Rettig Report

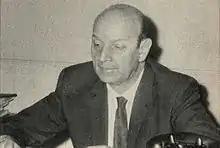
Raúl Rettig, chair of the National Commission for Truth and Reconciliation

The Rettig Report, officially The National Commission for Truth and Reconciliation Report, is a 1991 report by a commission designated by Chilean President Patricio Aylwin (from the "Concertación") detailing human rights abuses resulting in deaths or disappearances that occurred in Chile during the years of military dictatorship under Augusto Pinochet, which began on September 11, 1973 and ended on March 11, 1990. The report found that over 2,000 people had been killed for political reasons, and dozens of military personnel have been convicted of human rights abuses. In addition, many reforms have been made based on the recommendations of the report including an official reparations department.